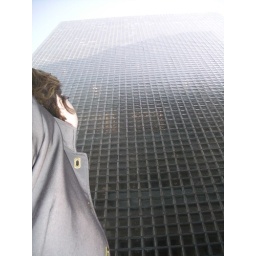
Katie and a glass building in Tokyo